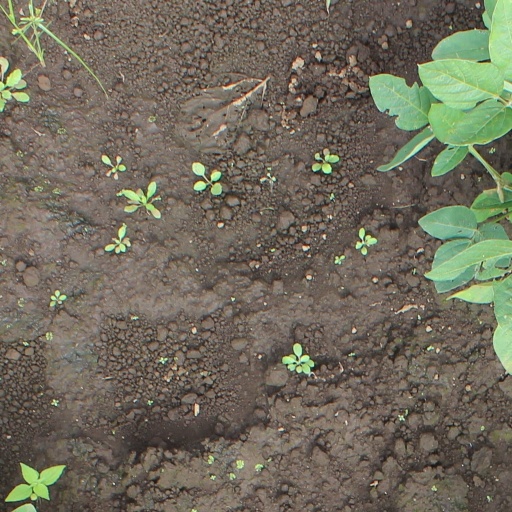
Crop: soybean